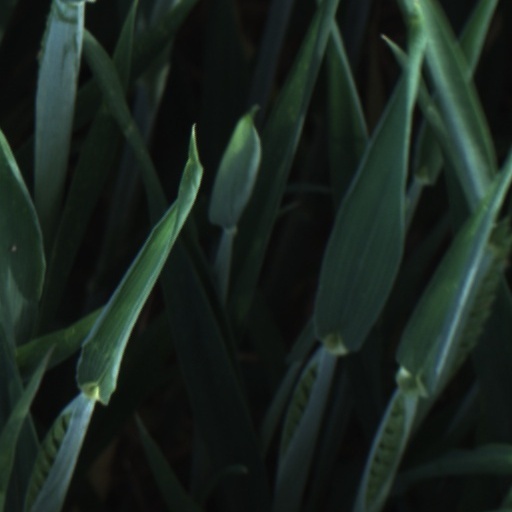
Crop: wheat